Neithrop

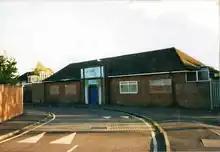
The popular Woodgreen swimming pool in 2004

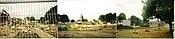
The demolition of the old 1964 Woodgreen youth club in late 2010

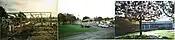
The building of the new Woodgreen youth club in late 2010 (left and centre) and early 2011 (right)

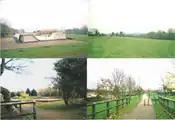
Princess Diana Park, and the adjoining 'wheeled activity' park's roller-skating arch facility in Banbury's Bretch Hill estate during 2010

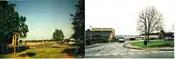
The later Orchard fields school and Princess Diana park in 2005 and 2010

The Woodgreen estate lies in the intermediate area between the Neithrop and Bretch Hill housing estates and was built over the former Victorian village of Wood Green in the 1930s. The name 'Woodgreen' was hyphenated from 1927 to 1937, and merged by 1947. An Ordnance Survey map from 1882 reveals Park Road and part of Queen's road were partly built. Queen's road was completed by the 1900 map edition and King's road was mostly completed by the 1922 edition. Banbury's Woodgreen Youth Centre was built in 1964 and opened in 1965. It is situated in Woodgreen, next to both the Neithrop Library and the Woodgreen Leisure Centre. The low rise flats called Kennedy House were named after US President John F. Kennedy when they were built in the mid-1960s.